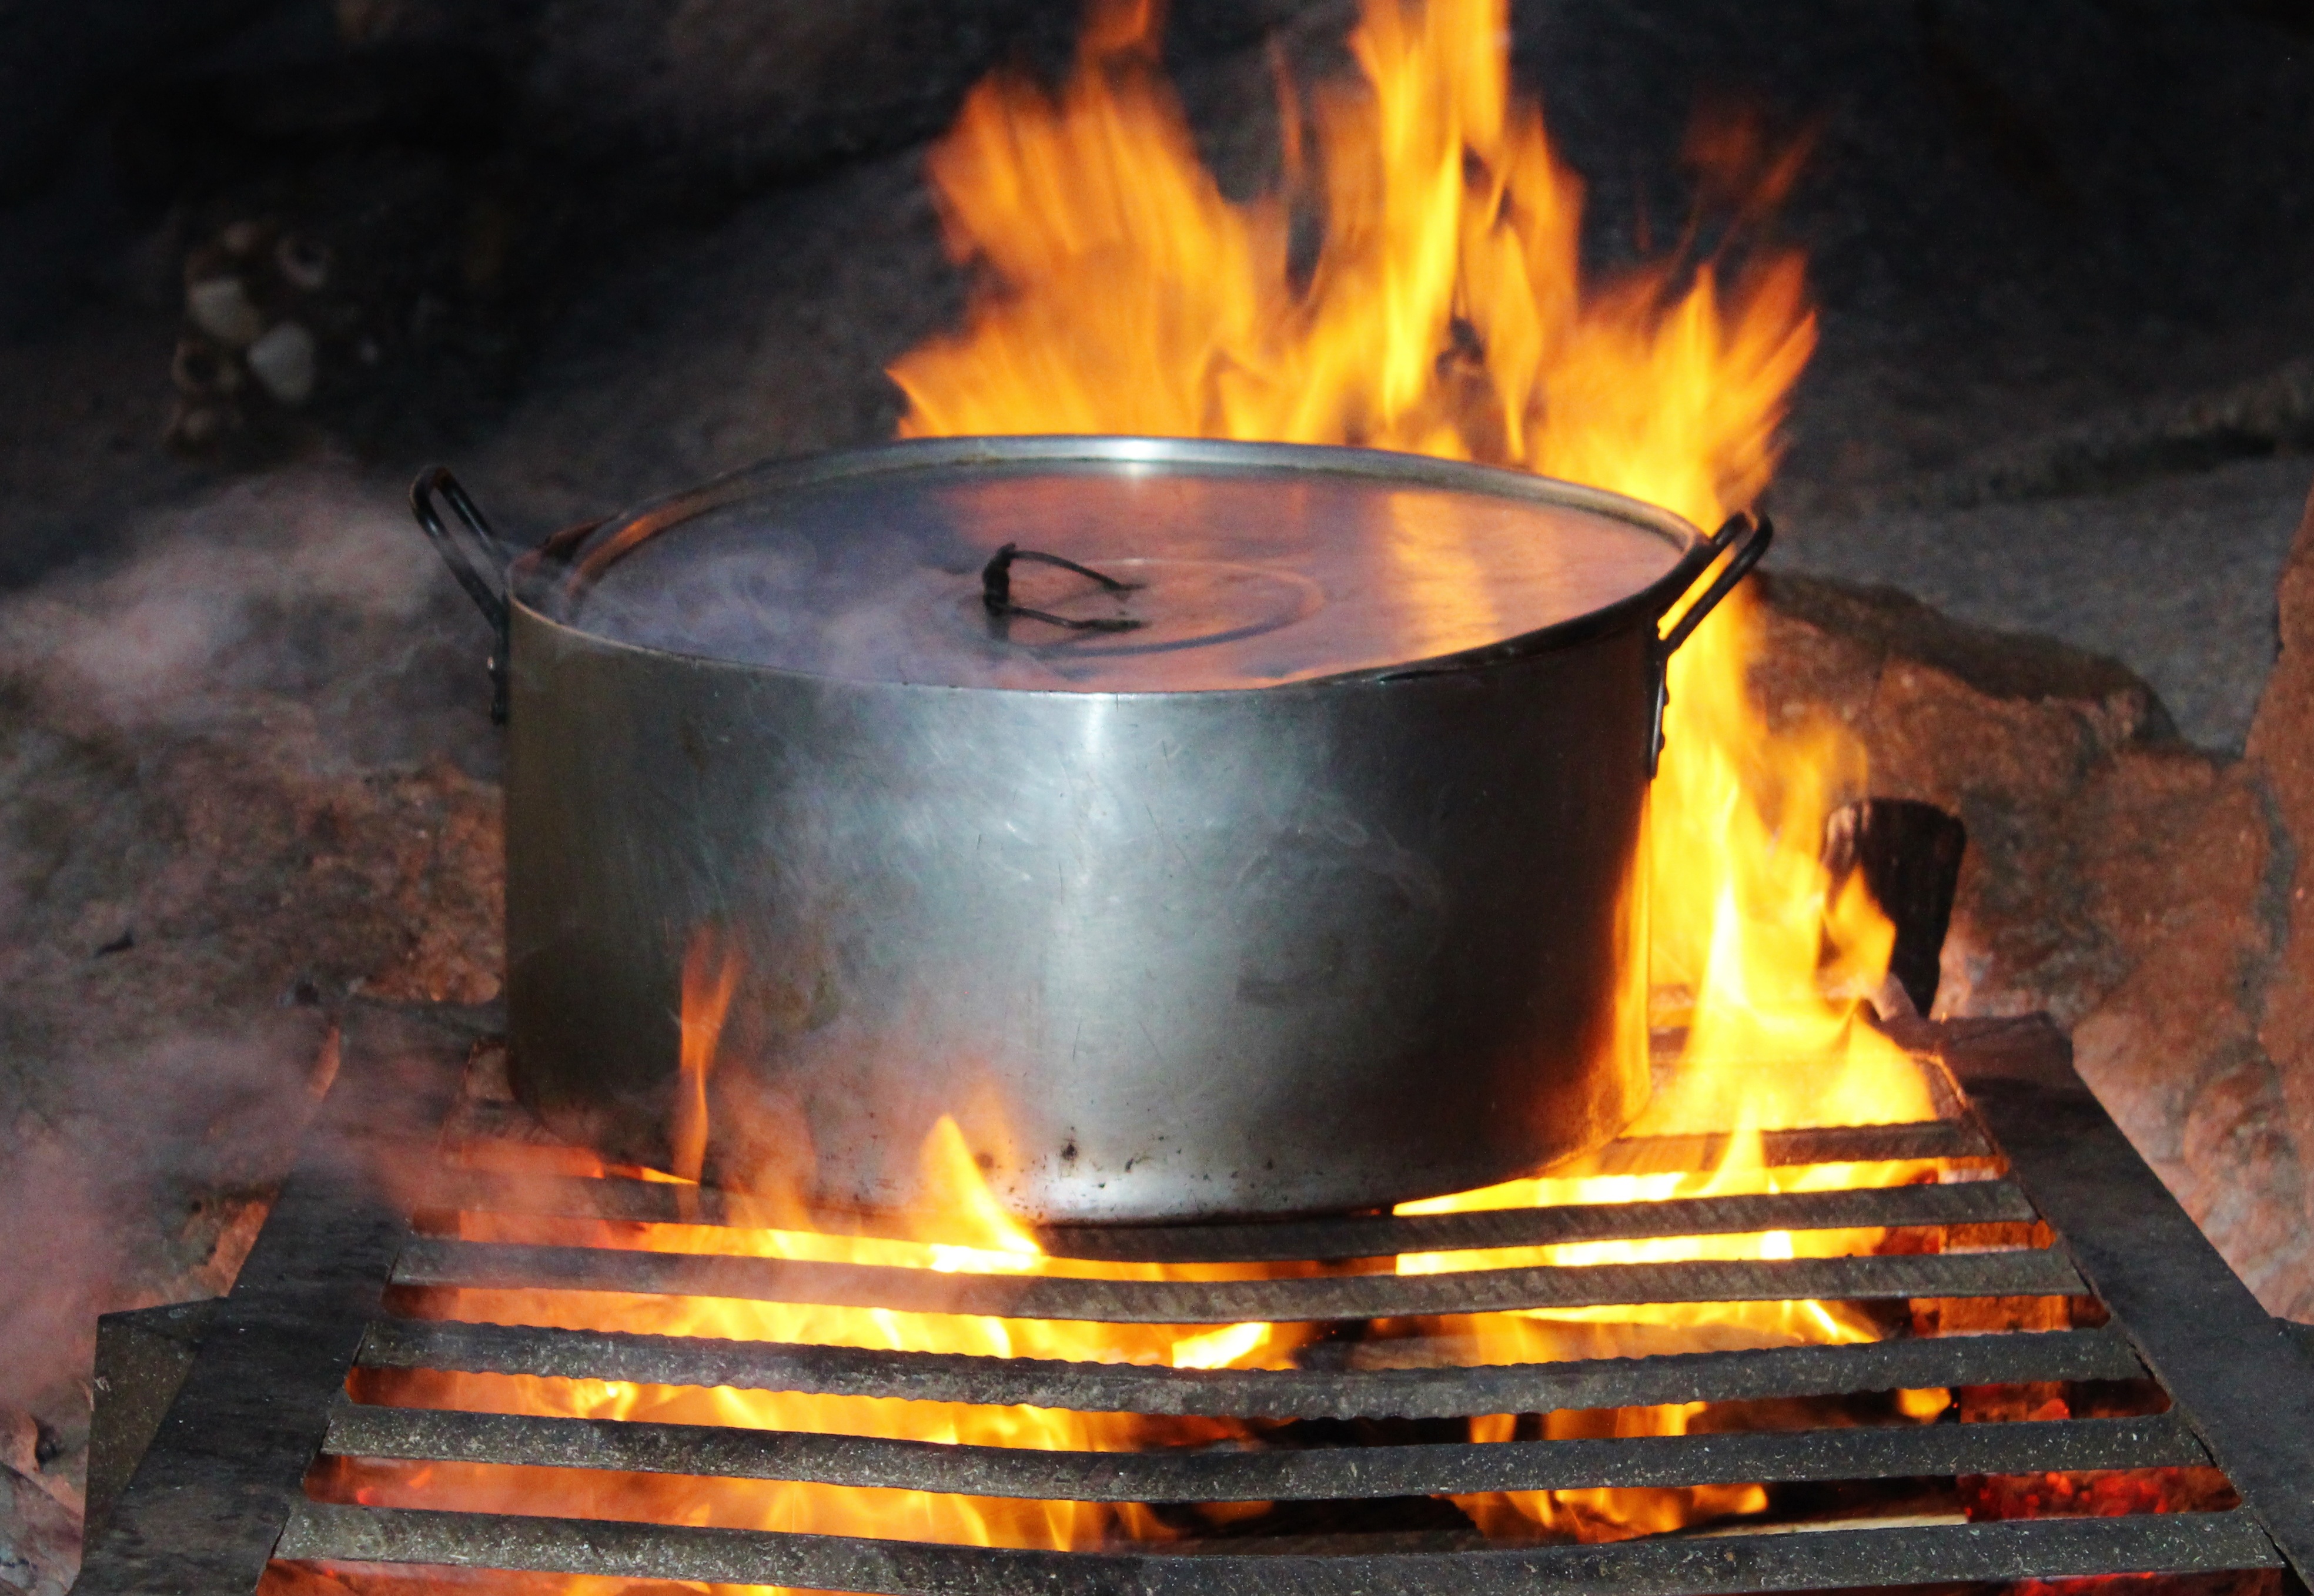
pot, flame, fire, campfire, eat, meat, heat, hearth, benefit from, cooking pot, man made object, masonry oven